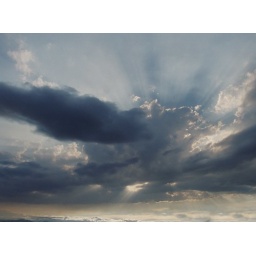
The sky from a mountain top in Naramata.